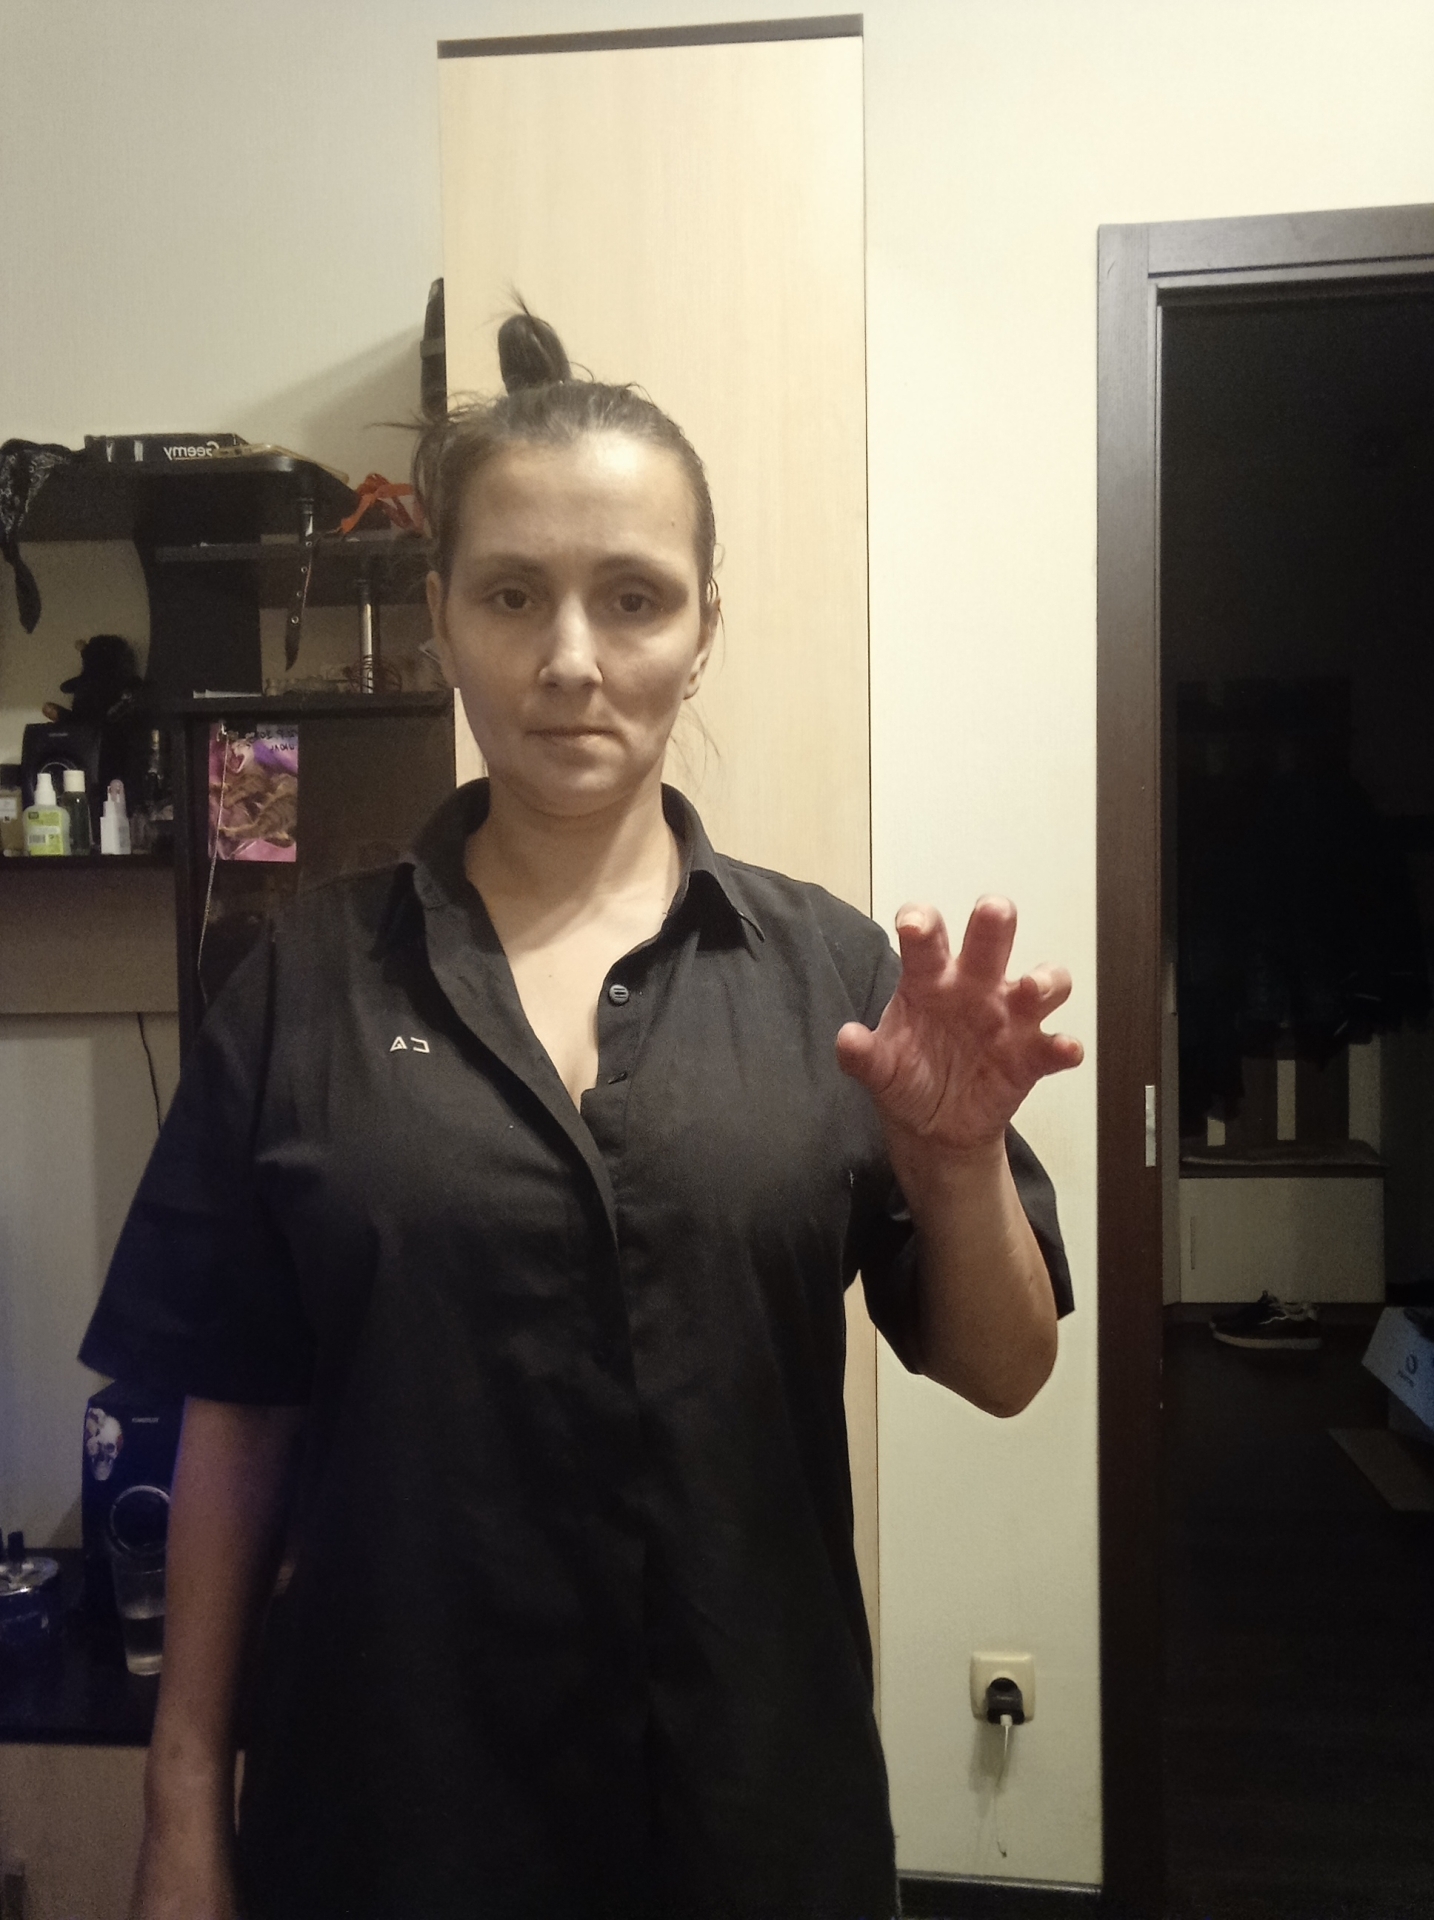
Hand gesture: grabbing